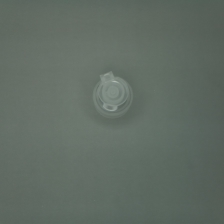
Color: white/transparent
Cap type: flip-top cap